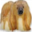
Label: dog